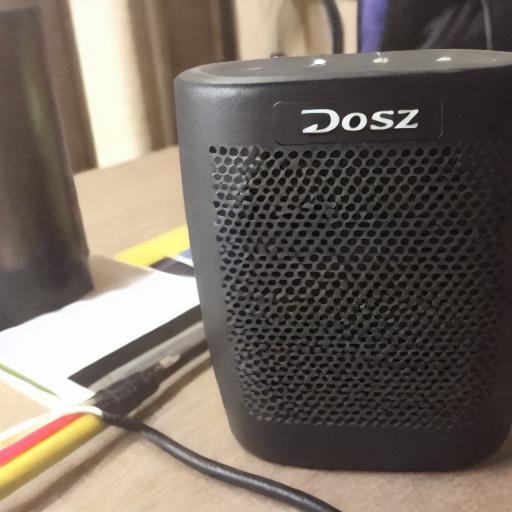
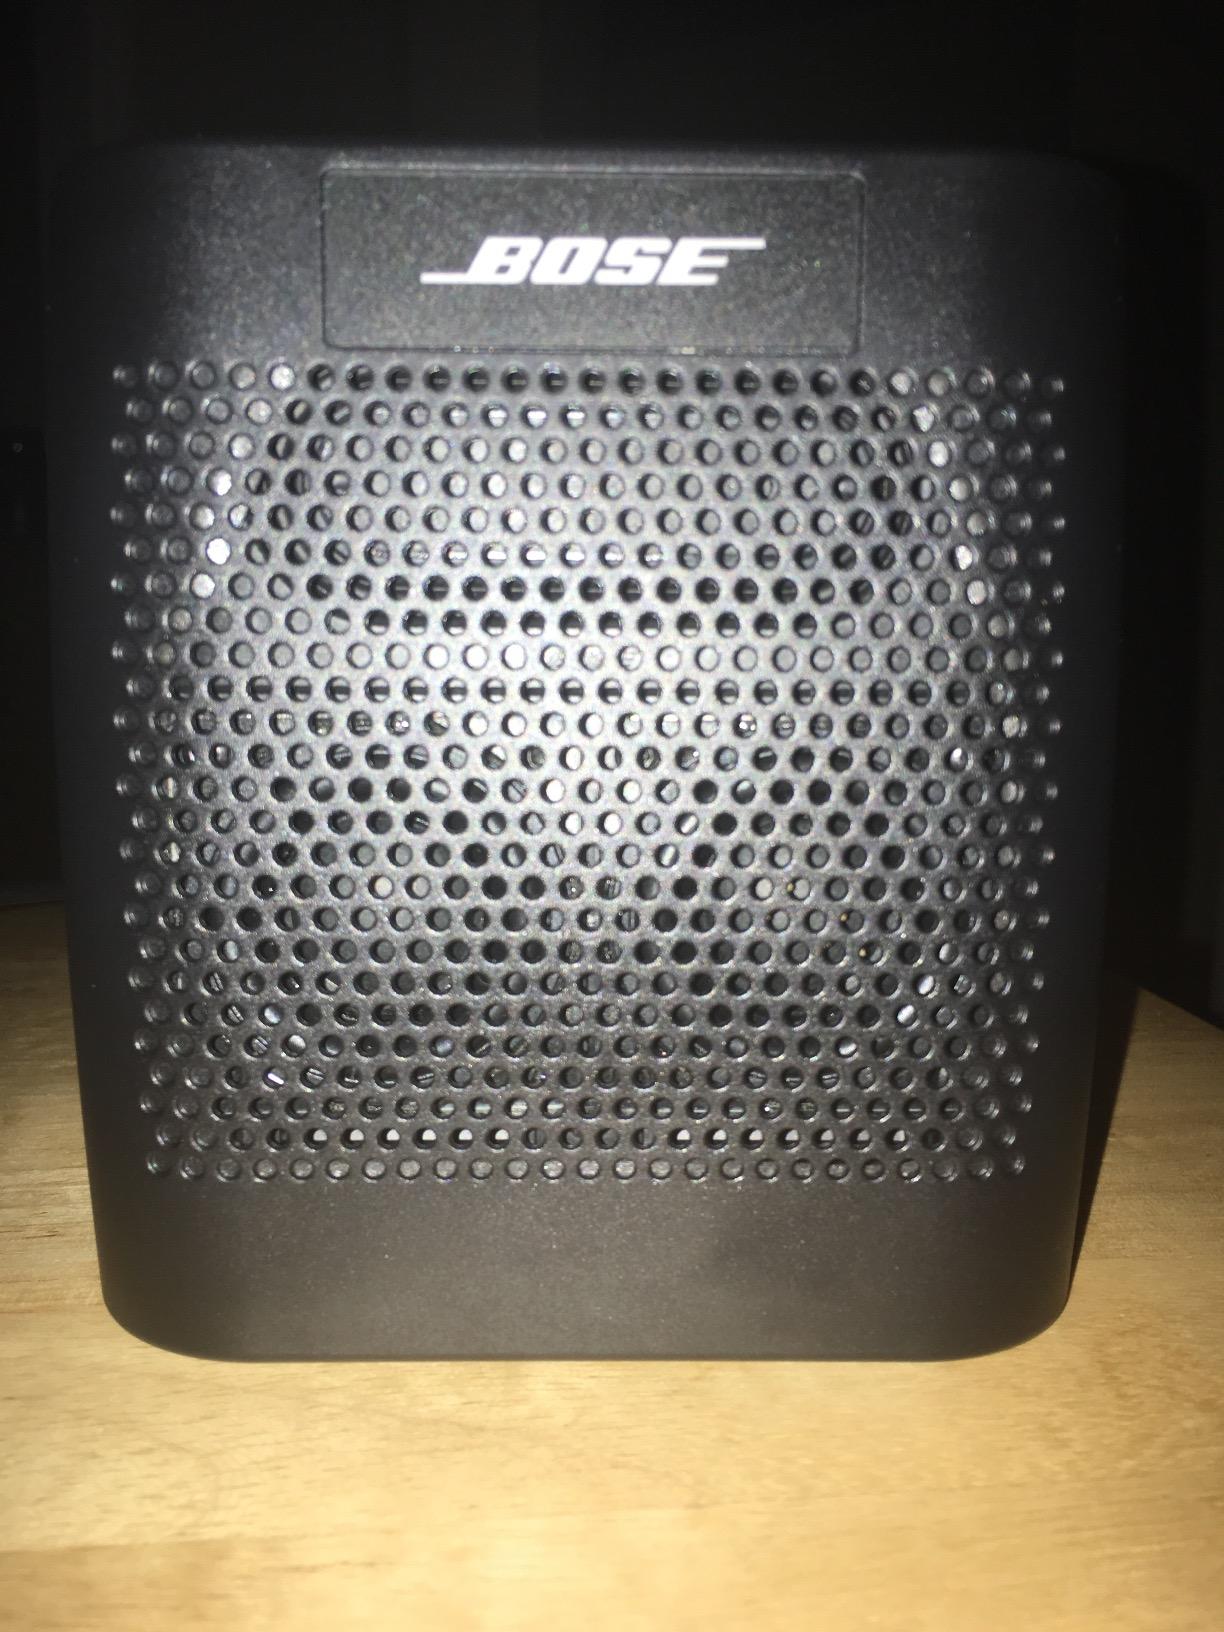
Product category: speaker
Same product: no